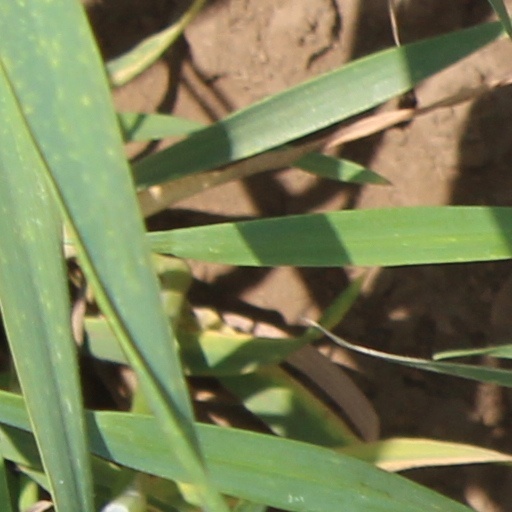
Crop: wheat